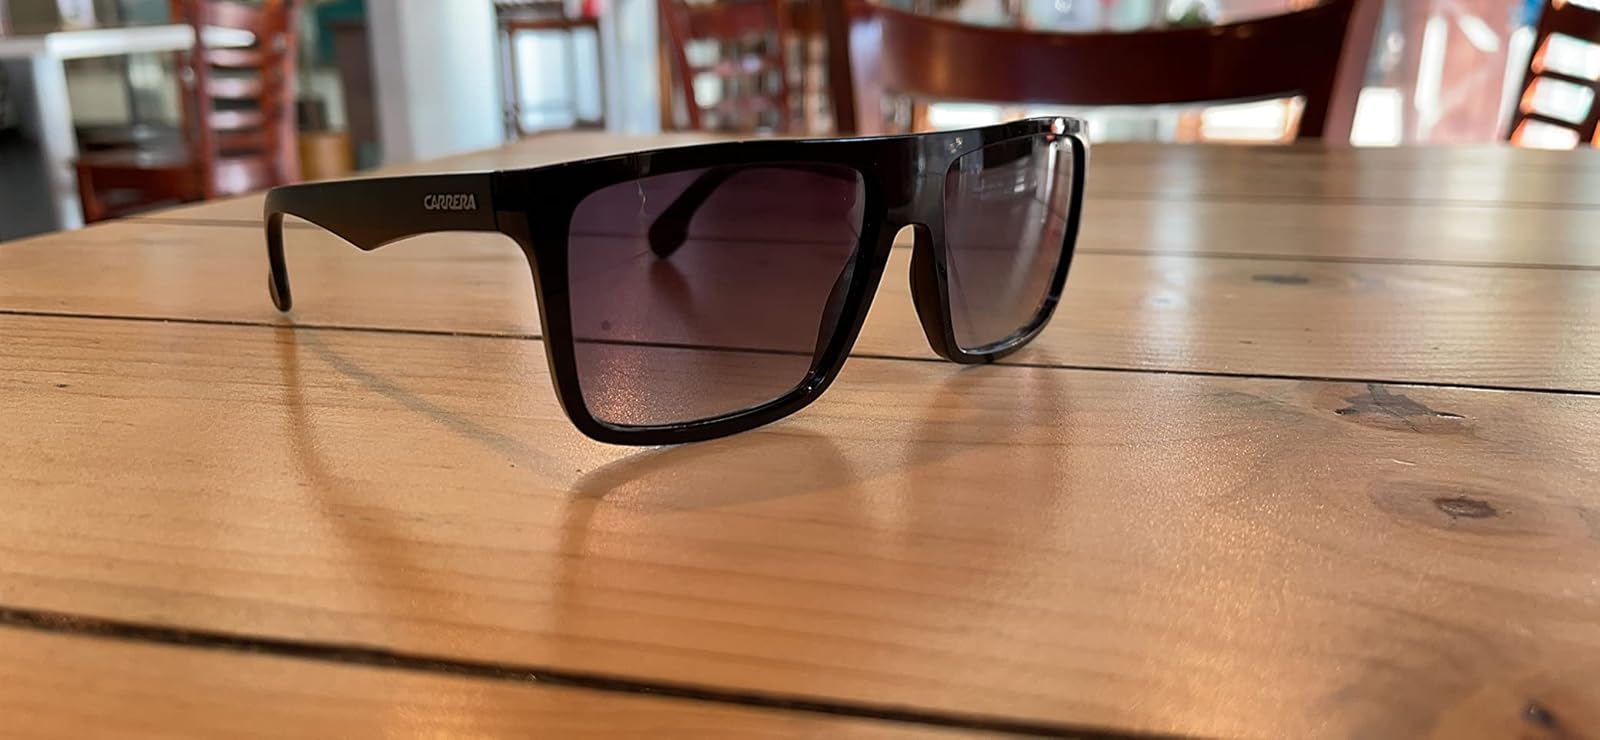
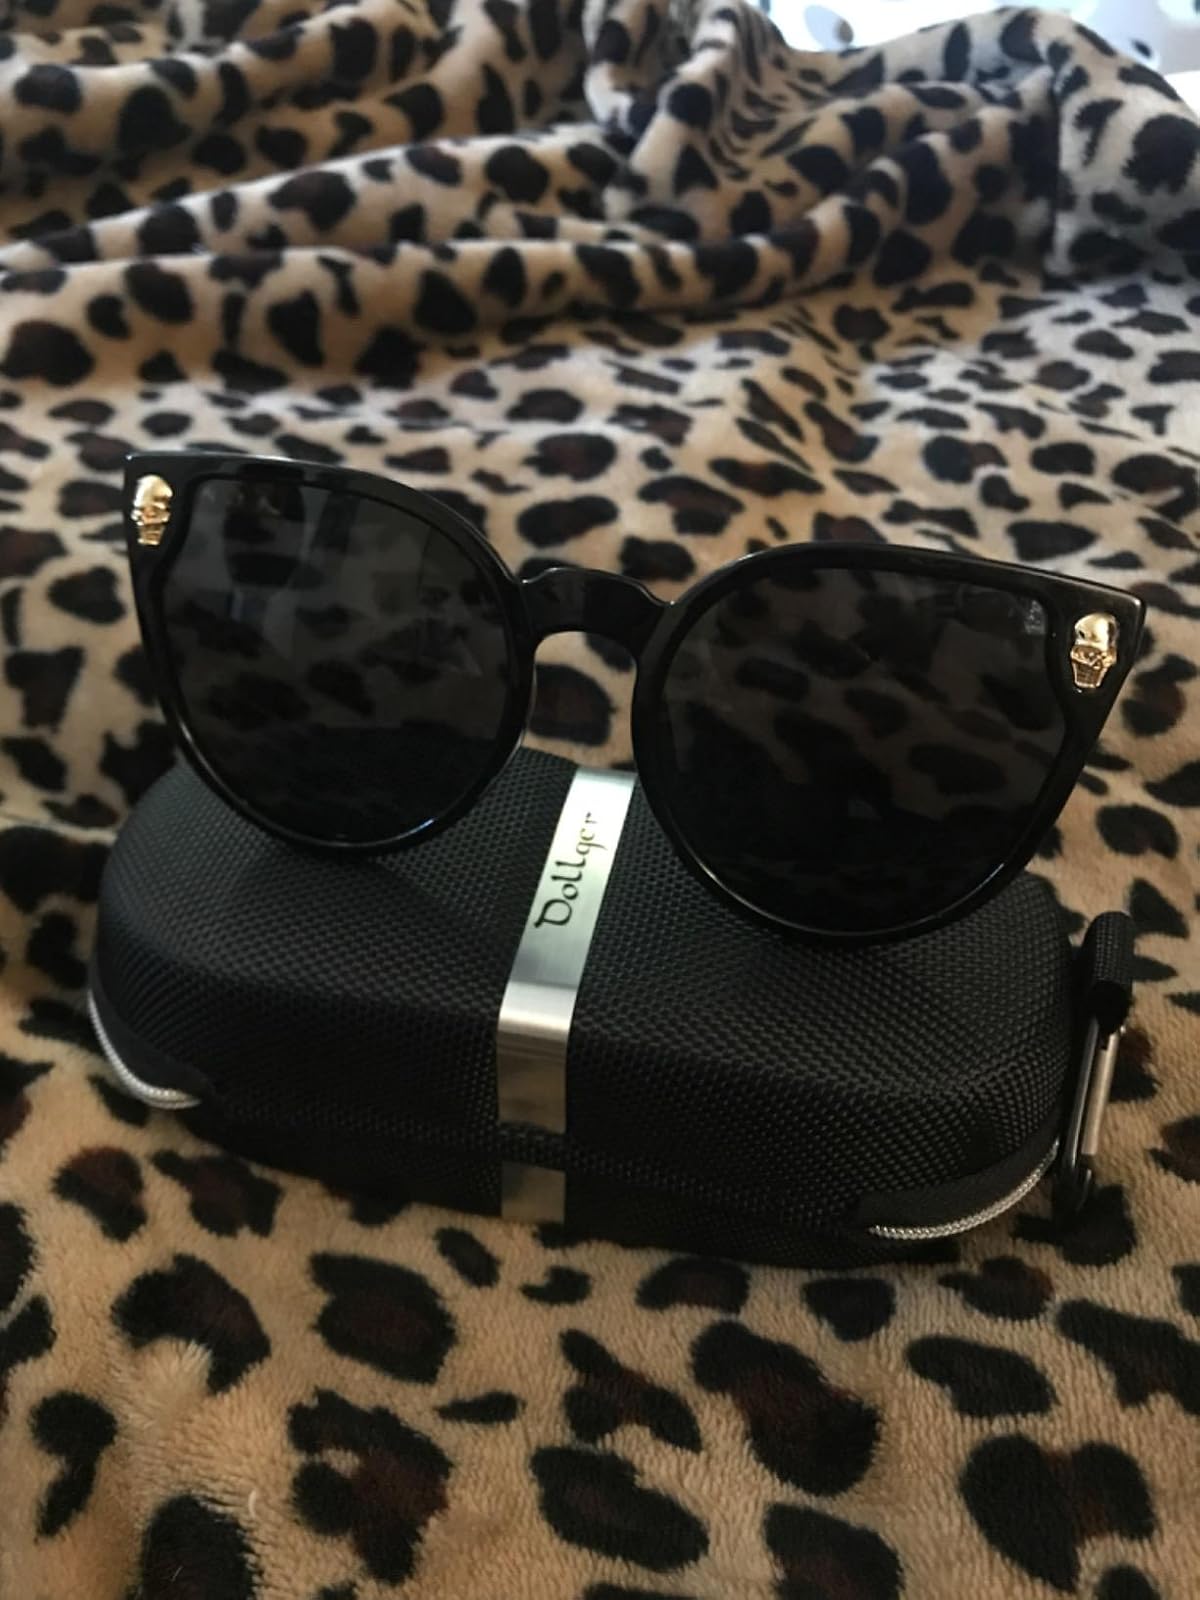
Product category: accessories_sunglasses
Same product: no